Ukrainian–Soviet War

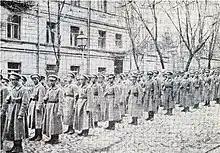
The first detachment of Sich Riflemen after the capture of Kiev in January 1918.

As the Bolsheviks marched towards Kiev, a small Ukrainian National Republic unit of less than 500 schoolboys (some sources give a figure of 300), commanded by Captain Ahapiy Honcharenko, was hastily organized and sent to the front on January 29, 1918, to take part in the Battle of Kruty. The small unit consisted mainly of the Student Battalion (Kurin) of Sich Riflemen, a unit of the Khmelnytsky Cadet School, and a Haidamaka detachment. About half of the 500 were killed during the battle.